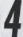
Number: 4